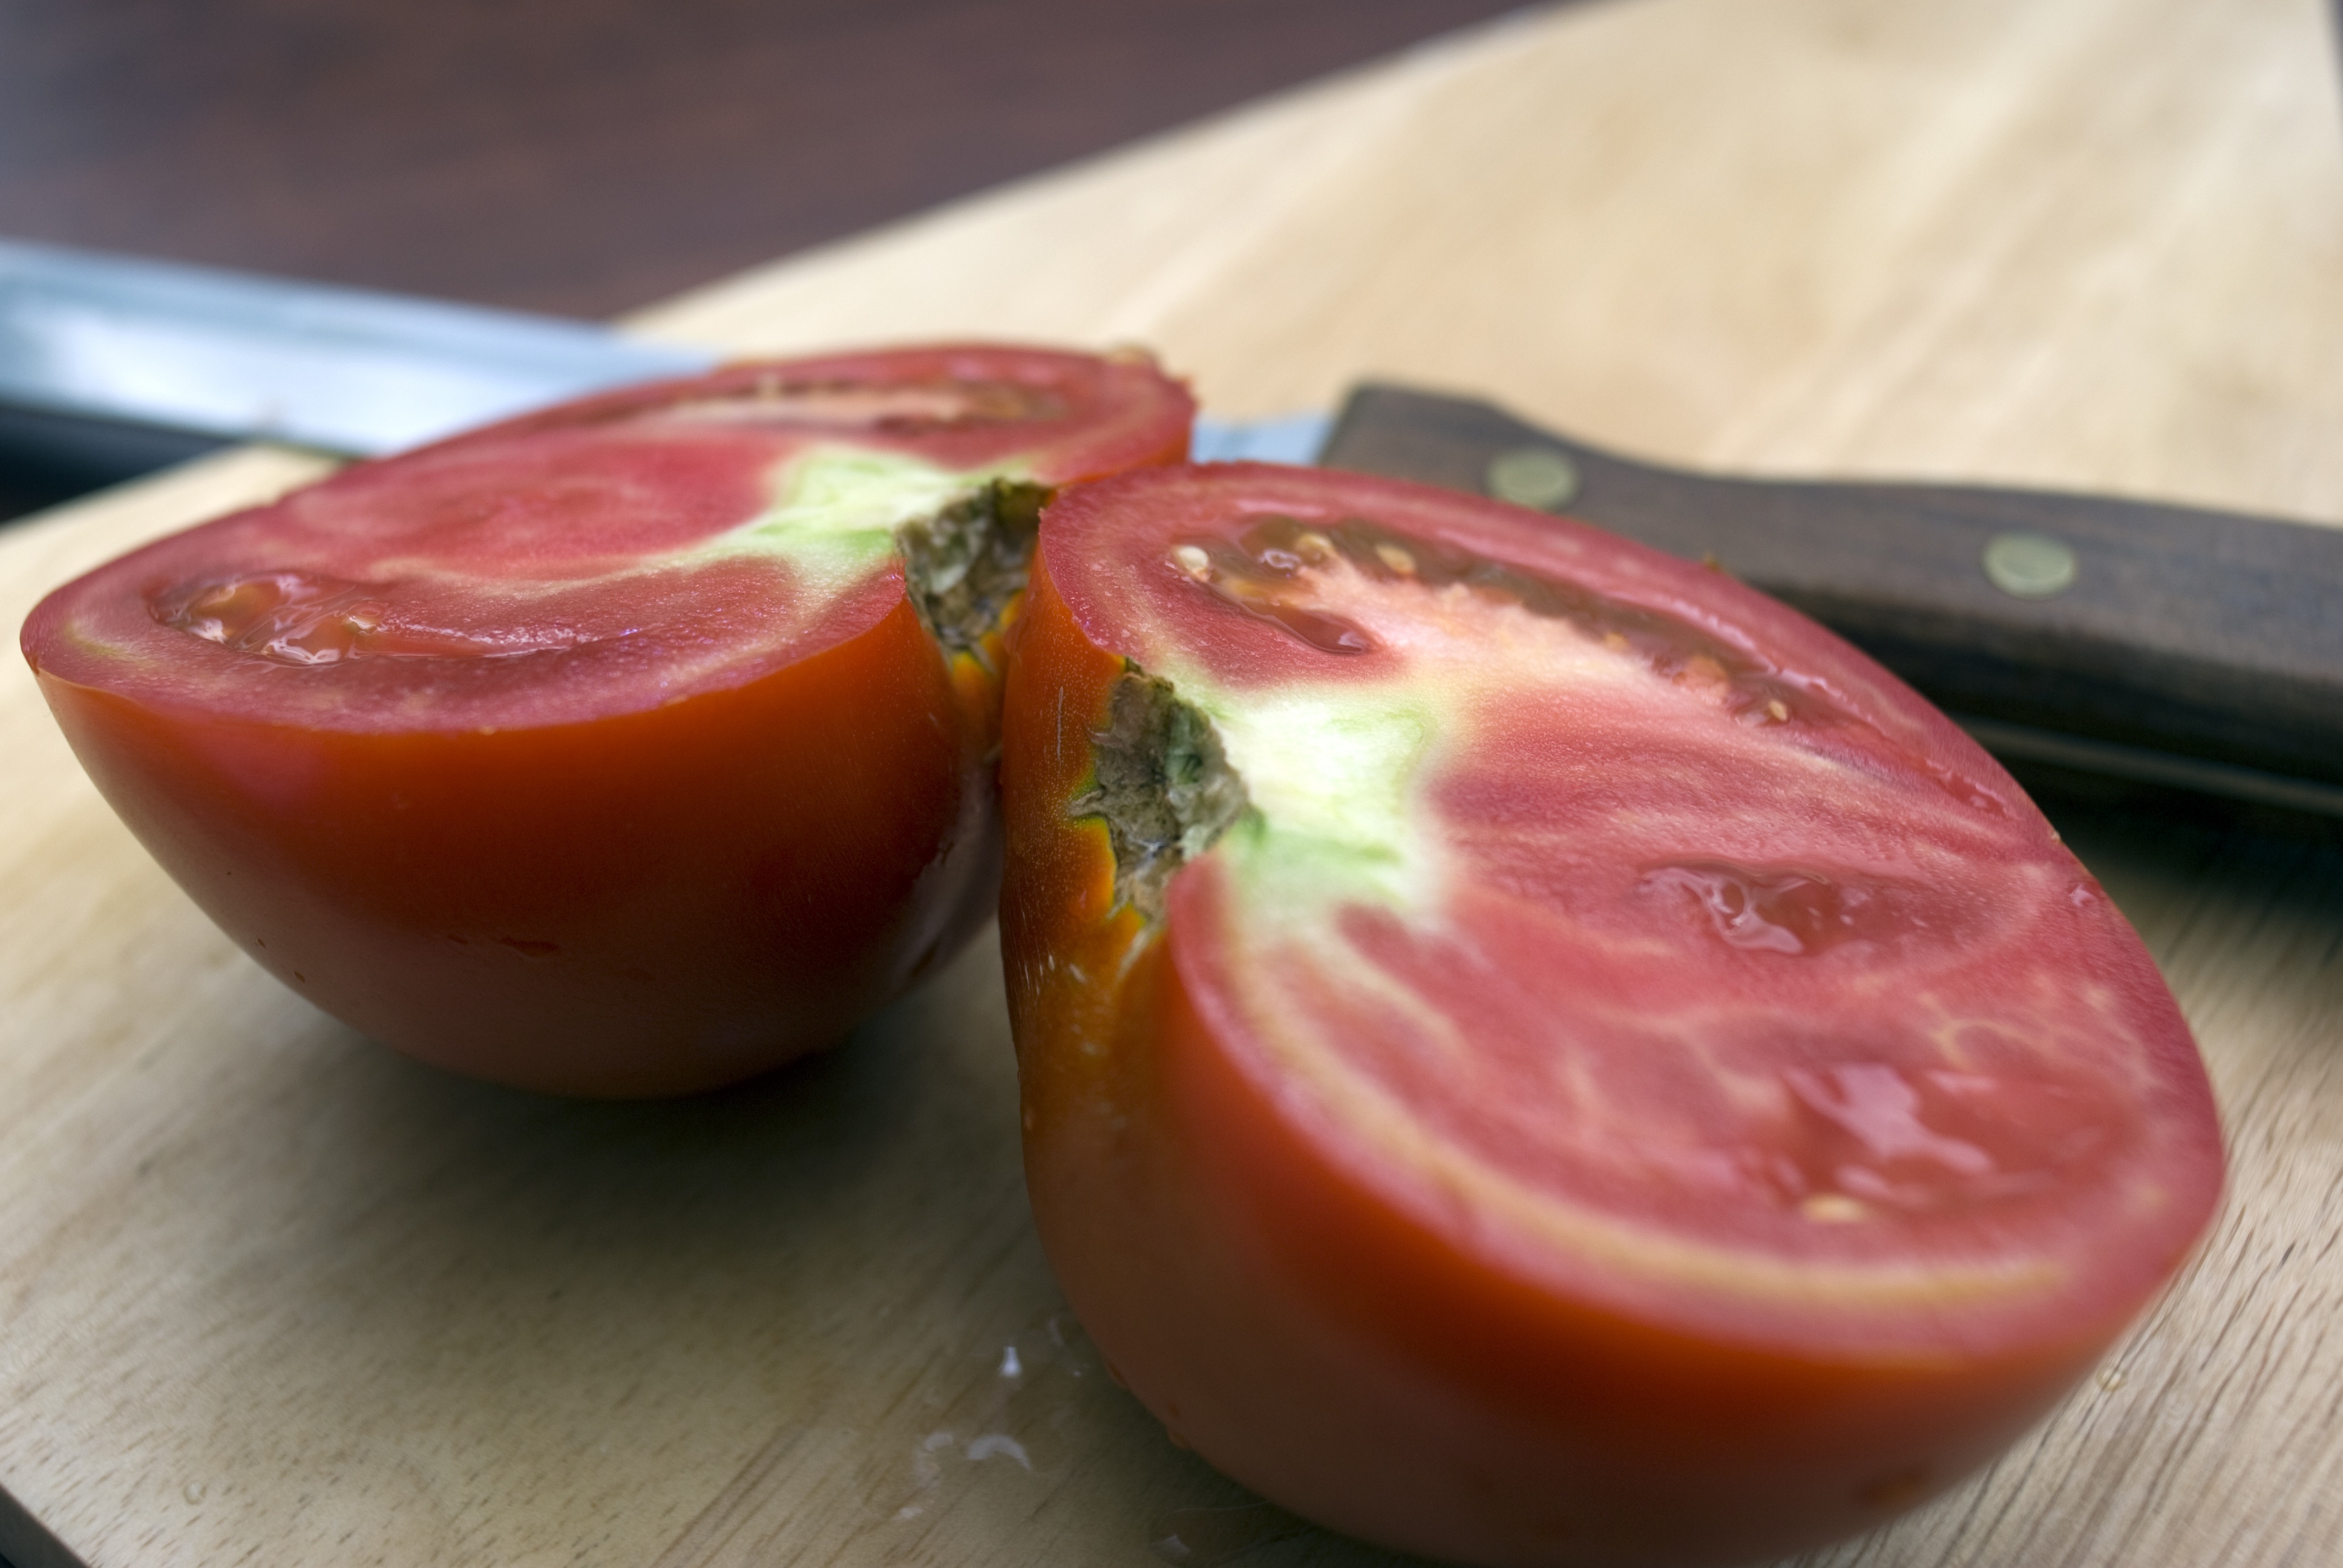
plant, fruit, food, salad, red, cooking, produce, vegetable, menu, fresh, healthy, cuisine, tomato, eating, nutrition, dinner, vegetarian, raw, diet, persimmon, diospyros, organic, dieting, flowering plant, land plant, potato and tomato genus